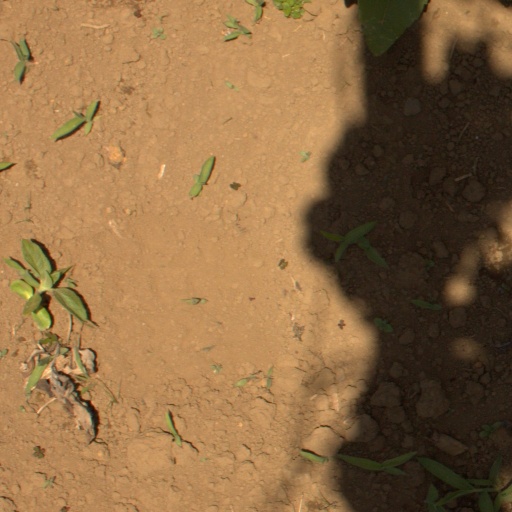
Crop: Jerusalem artichoke